Euro area crisis

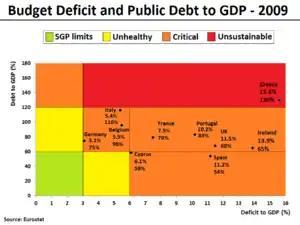
The 2009 annual budget deficit and public debt both relative to GDP, for selected European countries. In the eurozone, the following number of countries were: SGP-limit compliant (3), Unhealthy (1), Critical (12), and Unsustainable (1).

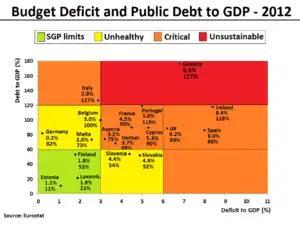
The 2012 annual budget deficit and public debt both relative to GDP, for all countries and UK. In the eurozone, the following number of countries were: SGP-limit compliant (3), Unhealthy (5), Critical (8), and Unsustainable (1).

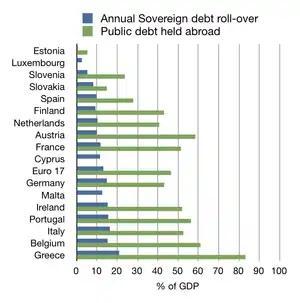
Debt profile of eurozone countries

The crisis began in late 2009 just after the Great Recession, and was characterized by an environment of overly high government structural deficits and accelerating debt levels. When, as a negative repercussion of the Great Recession, the relatively fragile banking sector had suffered large capital losses, most states in Europe had to bail out several of their most affected banks with some supporting recapitalization loans, because of the strong linkage between their survival and the financial stability of the economy. As of January 2009, a group of 10 central and eastern European banks had already asked for a bailout. At the time, the European Commission released a forecast of a 1.8% decline in EU economic output for 2009, making the outlook for the banks even worse. The many public funded bank recapitalizations were one reason behind the sharply deteriorated debt-to-GDP ratios experienced by several European governments in the wake of the Great Recession. The main root causes for the four sovereign debt crises erupting in Europe were reportedly a mix of: weak actual and potential growth; competitive weakness; liquidation of banks and sovereigns; large pre-existing debt-to-GDP ratios; and considerable liability stocks (government, private, and non-private sector).